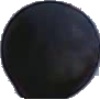
Label: blue_grape